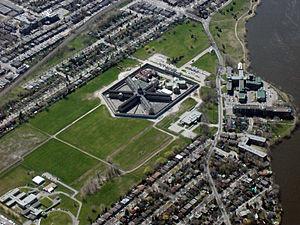
Établissement de détention de Montréal, dans le quartier Bordeaux, Arrondissement Ahuntsic-Cartierville, Montréal, Québec, Canada.
L'Établissement de détention de Montréal, mieux connu sous le nom de prison de Bordeaux, est une prison provinciale du Québec située dans le nord de l'île de Montréal, plus exactement au 800, boulevard Gouin ouest, Montréal.